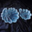
Label: bowl